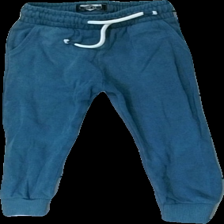
View: front
Type: Trousers
Category: Children
Brand: Next Låg
Colors: Blue
Material: 100% cotton
Cut: Regular
Size: 98
Season: All
Holes: Minor
Damage location: middle left
Damage 2 location: top left
Damage 3: hål
Damage 3 location: middle right
Price range: <50
Recommended usage: Export
Description: blå mjukisbyxor med litet hål bak, urtvättade
Comment: urtvättade